Adirondack Park

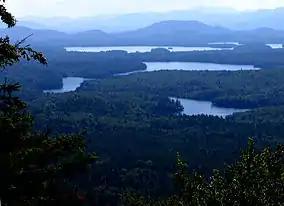
View from Long Pond Mountain of the St. Regis Canoe Area (High Peaks in the background)

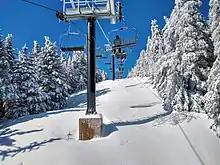
Chair Lift on Gore Mountain.

State wilderness areas account for 46% of the area of the park which is not private property. They are managed like federal wilderness areas. These areas are far more affected by nature than humanity, to the extent that the latter is practically unnoticeable, for example virgin forest. No powered vehicles are allowed in wilderness areas.